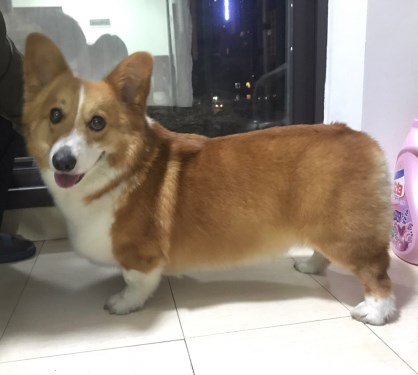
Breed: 2909-n000116-Cardigan